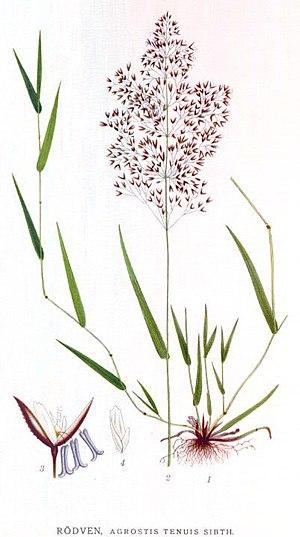
Les Agrostidinae sont une sous-tribu de plantes monocotylédones de la famille des Poaceae, sous-famille des Pooideae, à répartition cosmopolite, qui comprend onze genres et 409 espèces. Le genre type est Agrostis L.